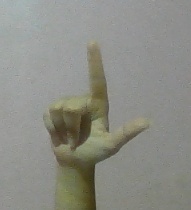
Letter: laam